Menzel (Djerba)

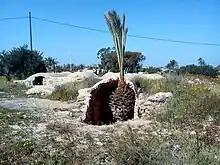
Underground olive oil winery in ruins

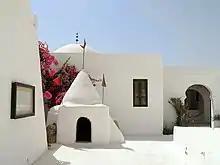
Reconstitution of part of a traditional "houch" at the Guellal Museum, whose building has the shape and style of a giant "'menzel"'

The "sqifa", located at the entrance, is the area of the "menzel" where its inhabitants gather and also serves to receive neighbors and less important visitors. For the more important visitors, wealthier families usually have a "makhzin dhiafa", a block independent or attached to the "houch", which often has an entrance to the outside. Another part of the "menzel" is the "khouss", a construction made of palm trunks where the kitchen and the bathroom are located. The kitchen can also be a somewhat autonomous part, and is then called the "matbakh". The bathroom with toilet is called "knif" or "mihadh". The washing area, the "houch el bir", where the pots of water - usually brackish - that is used in washing jobs that do not include detergents, are kept.